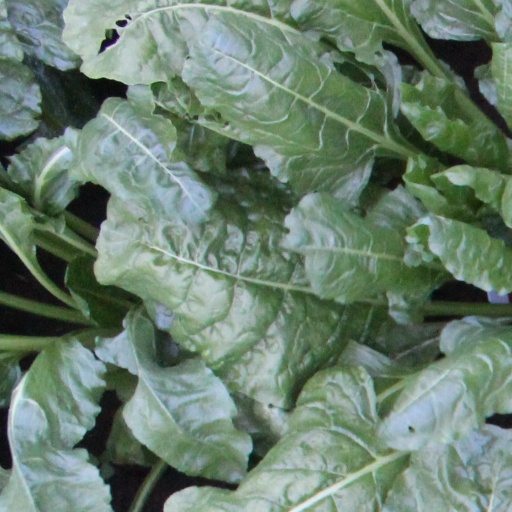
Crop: sugar beet